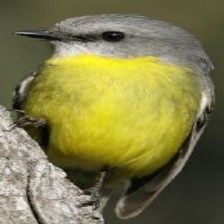
Species: EASTERN YELLOW ROBIN
Scientific name: EOPSALTRIA AUSTRALIS
ImageNet parent category: robin